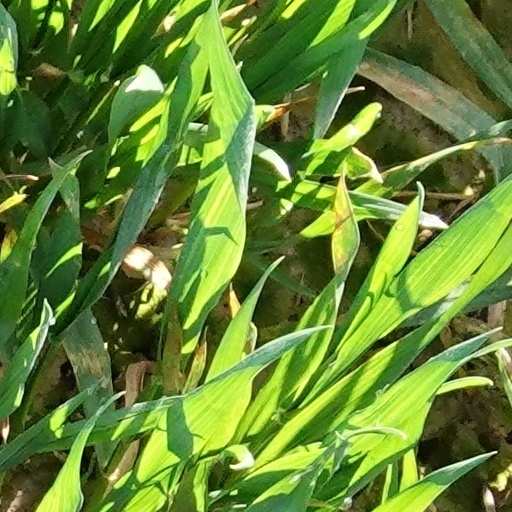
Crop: wheat